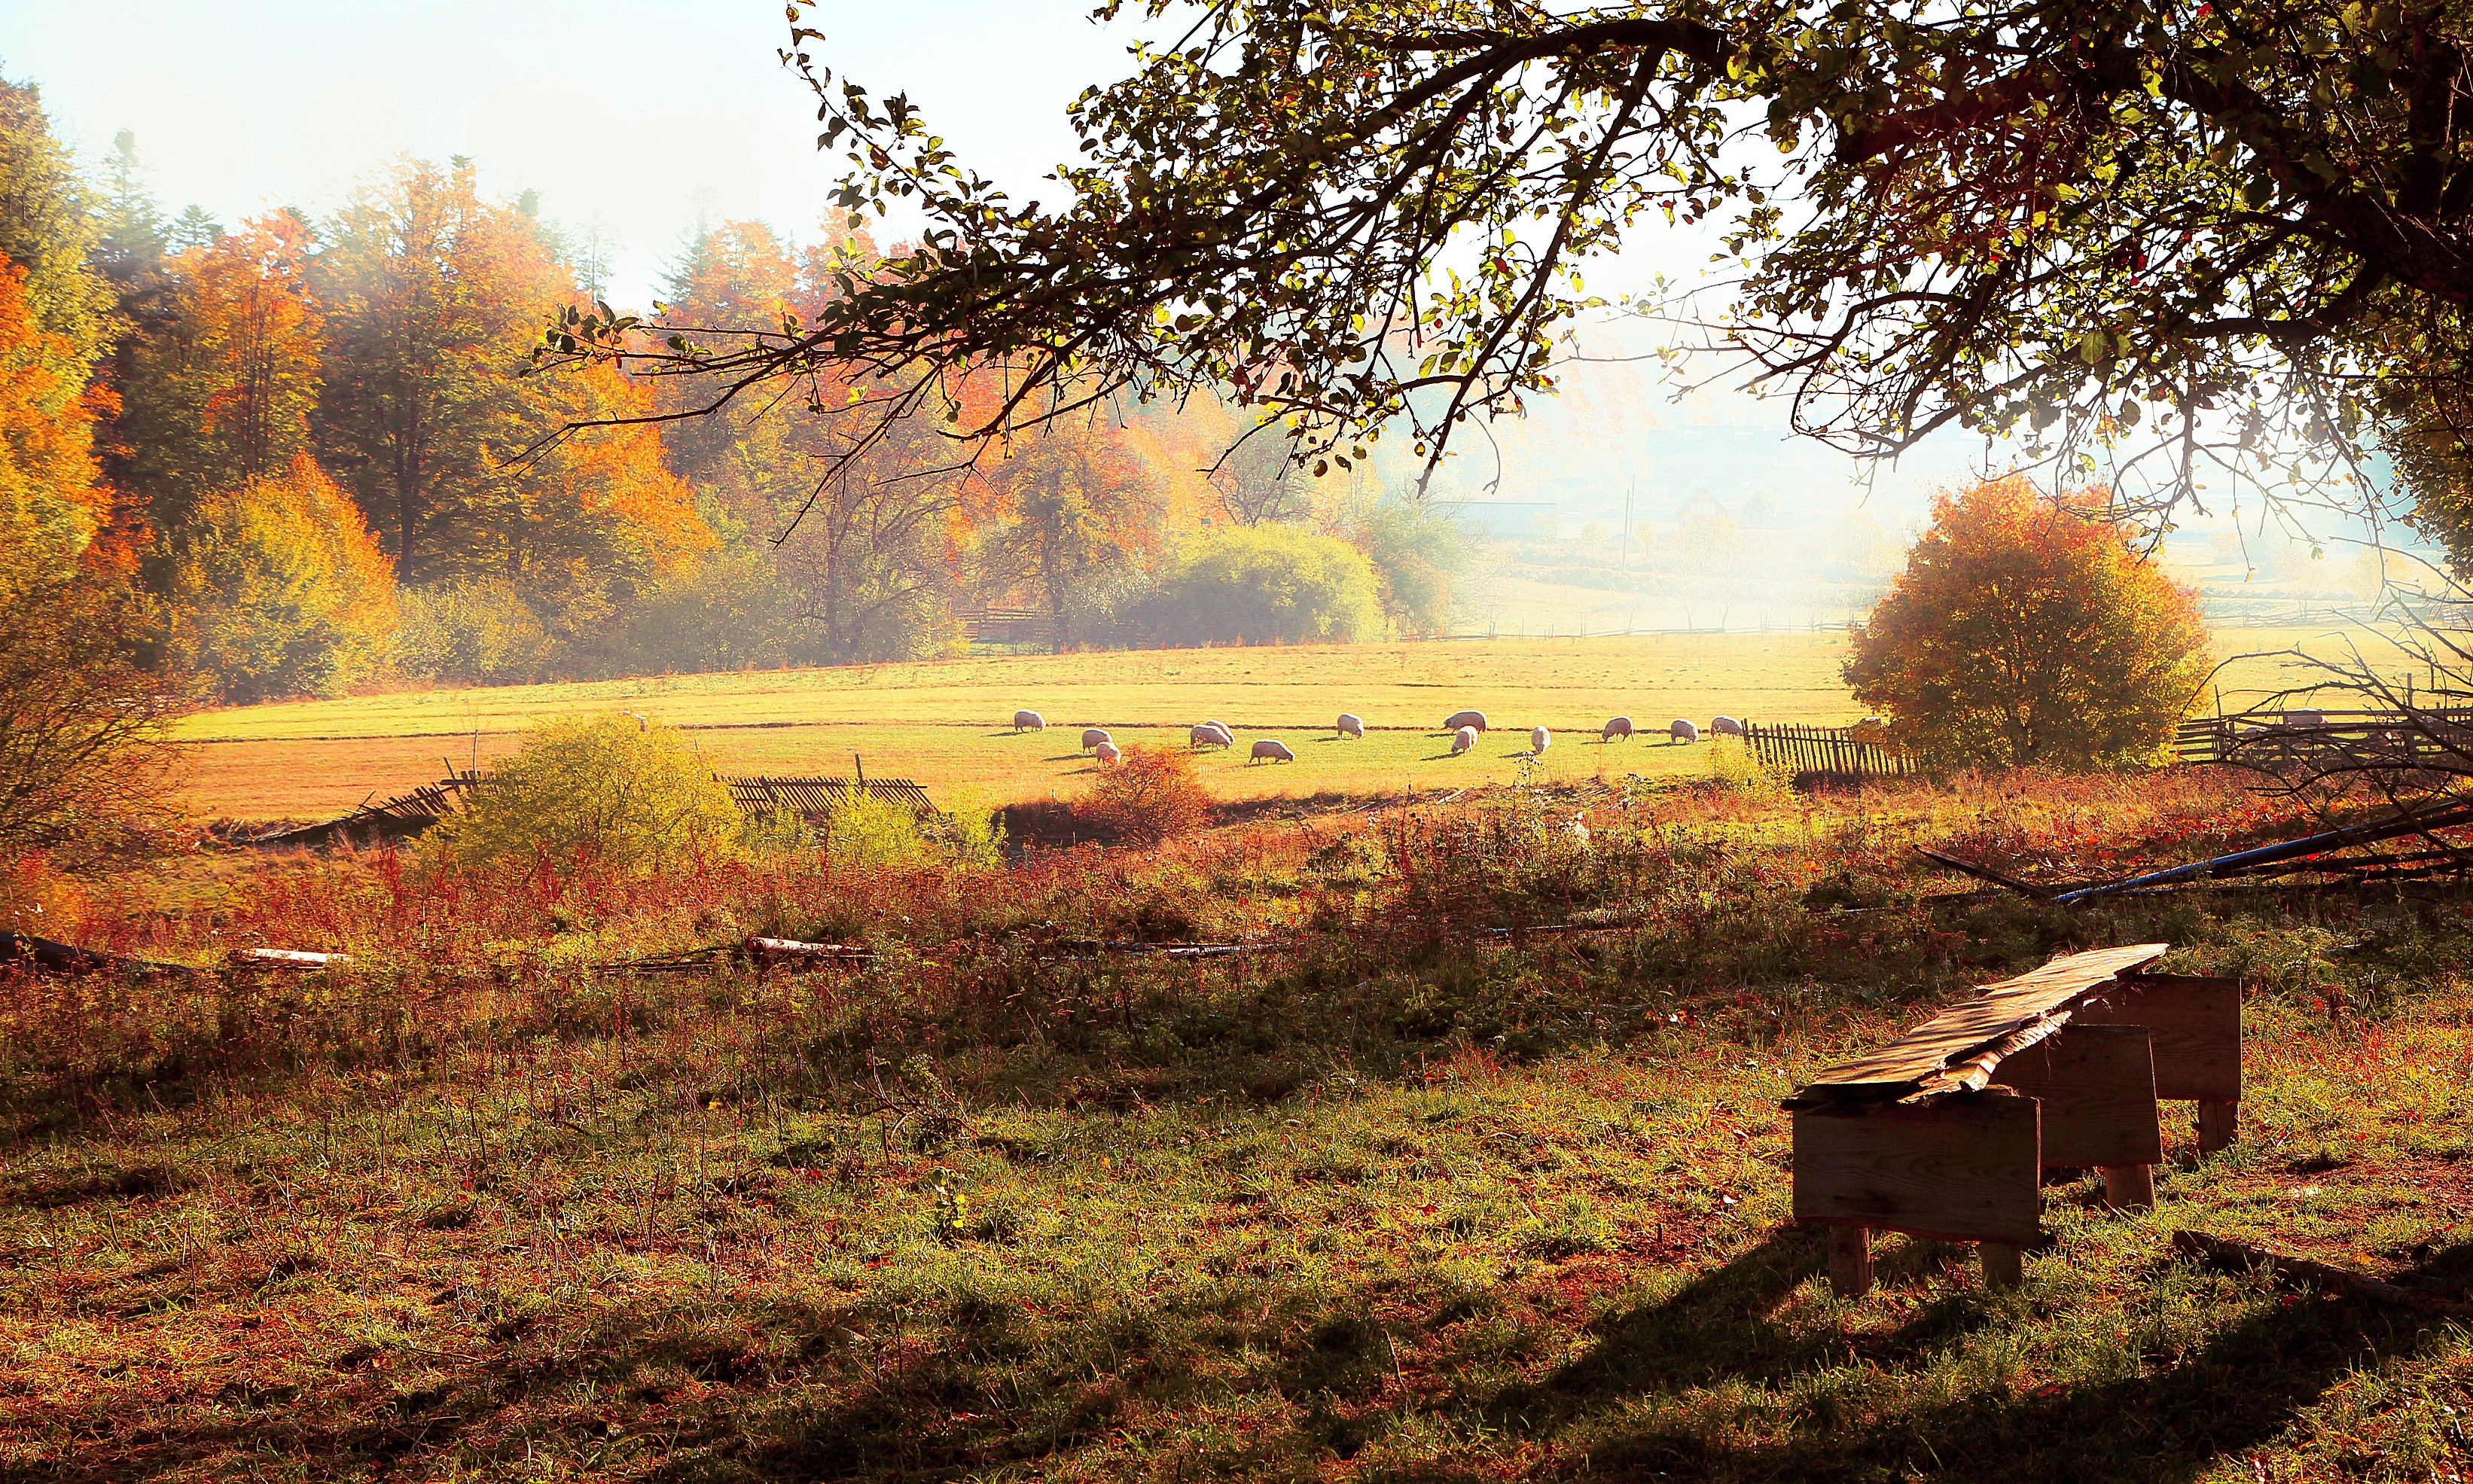
landscape, tree, nature, forest, outdoor, sunset, field, meadow, sunlight, morning, leaf, fall, flower, evening, natural, autumn, rest, season, seasonal, woodland, rural area, atmospheric phenomenon, woody plant